Tetley

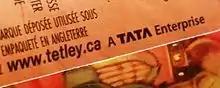
Tetley tea canister from Canada

In 1822, brothers Joseph and Edward Tetley sold salt from a pack horse in Huddersfield, Yorkshire, England. They started to sell tea and were so successful they set up as "Joseph Tetley & Co." tea merchants in 1837. Relocating to London in 1856, they formed "Joseph Tetley & Company, Wholesale Tea Dealers", in partnership with Joseph Ackland.